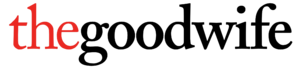
Logo original de la série télévisée The Good Wife
Cet article présente le guide des épisodes de la septième et dernière saison de la série télévisée américaine The Good Wife.
Cet article présente le guide des épisodes de la troisième saison de la série télévisée The Good Wife.
La liste des récompenses et nominations de The Good Wife récapitule toutes les distinctions reçues par la série américaine The Good Wife.